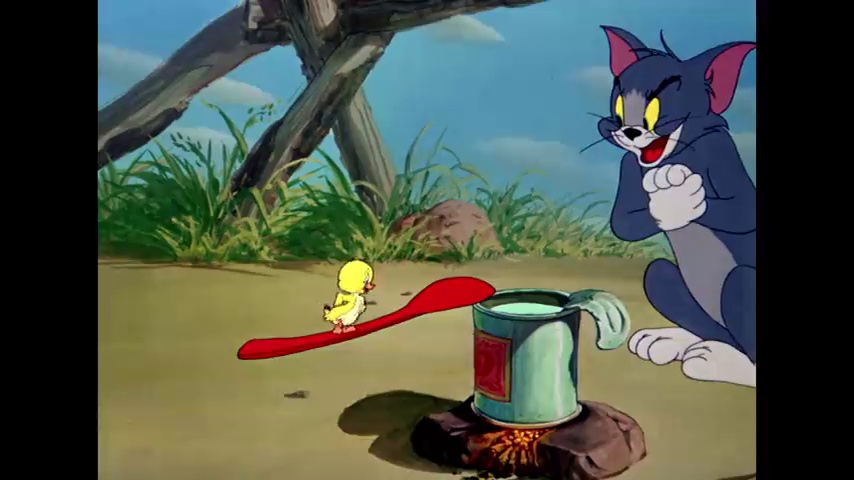
Portrait style: Cartoon Portrait